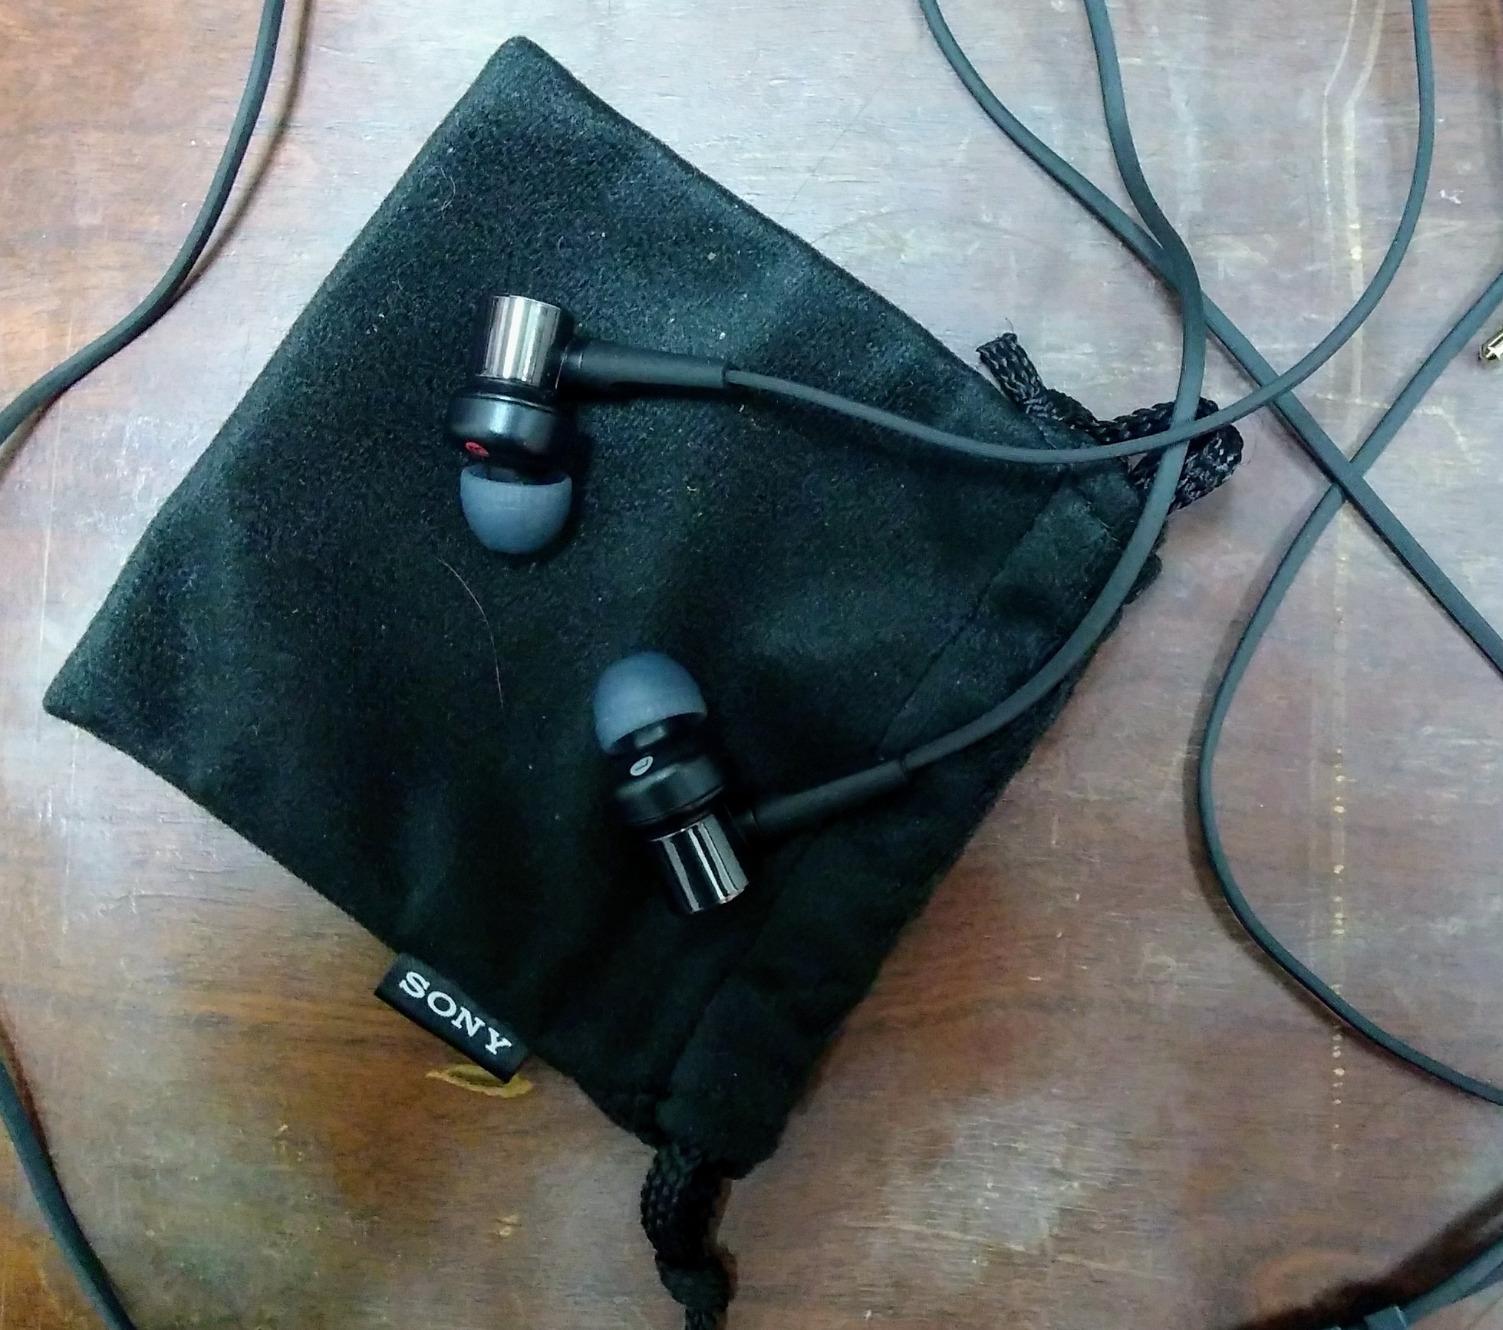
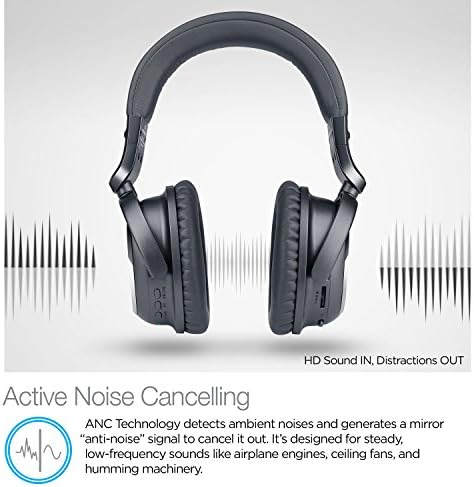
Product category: headphones
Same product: no